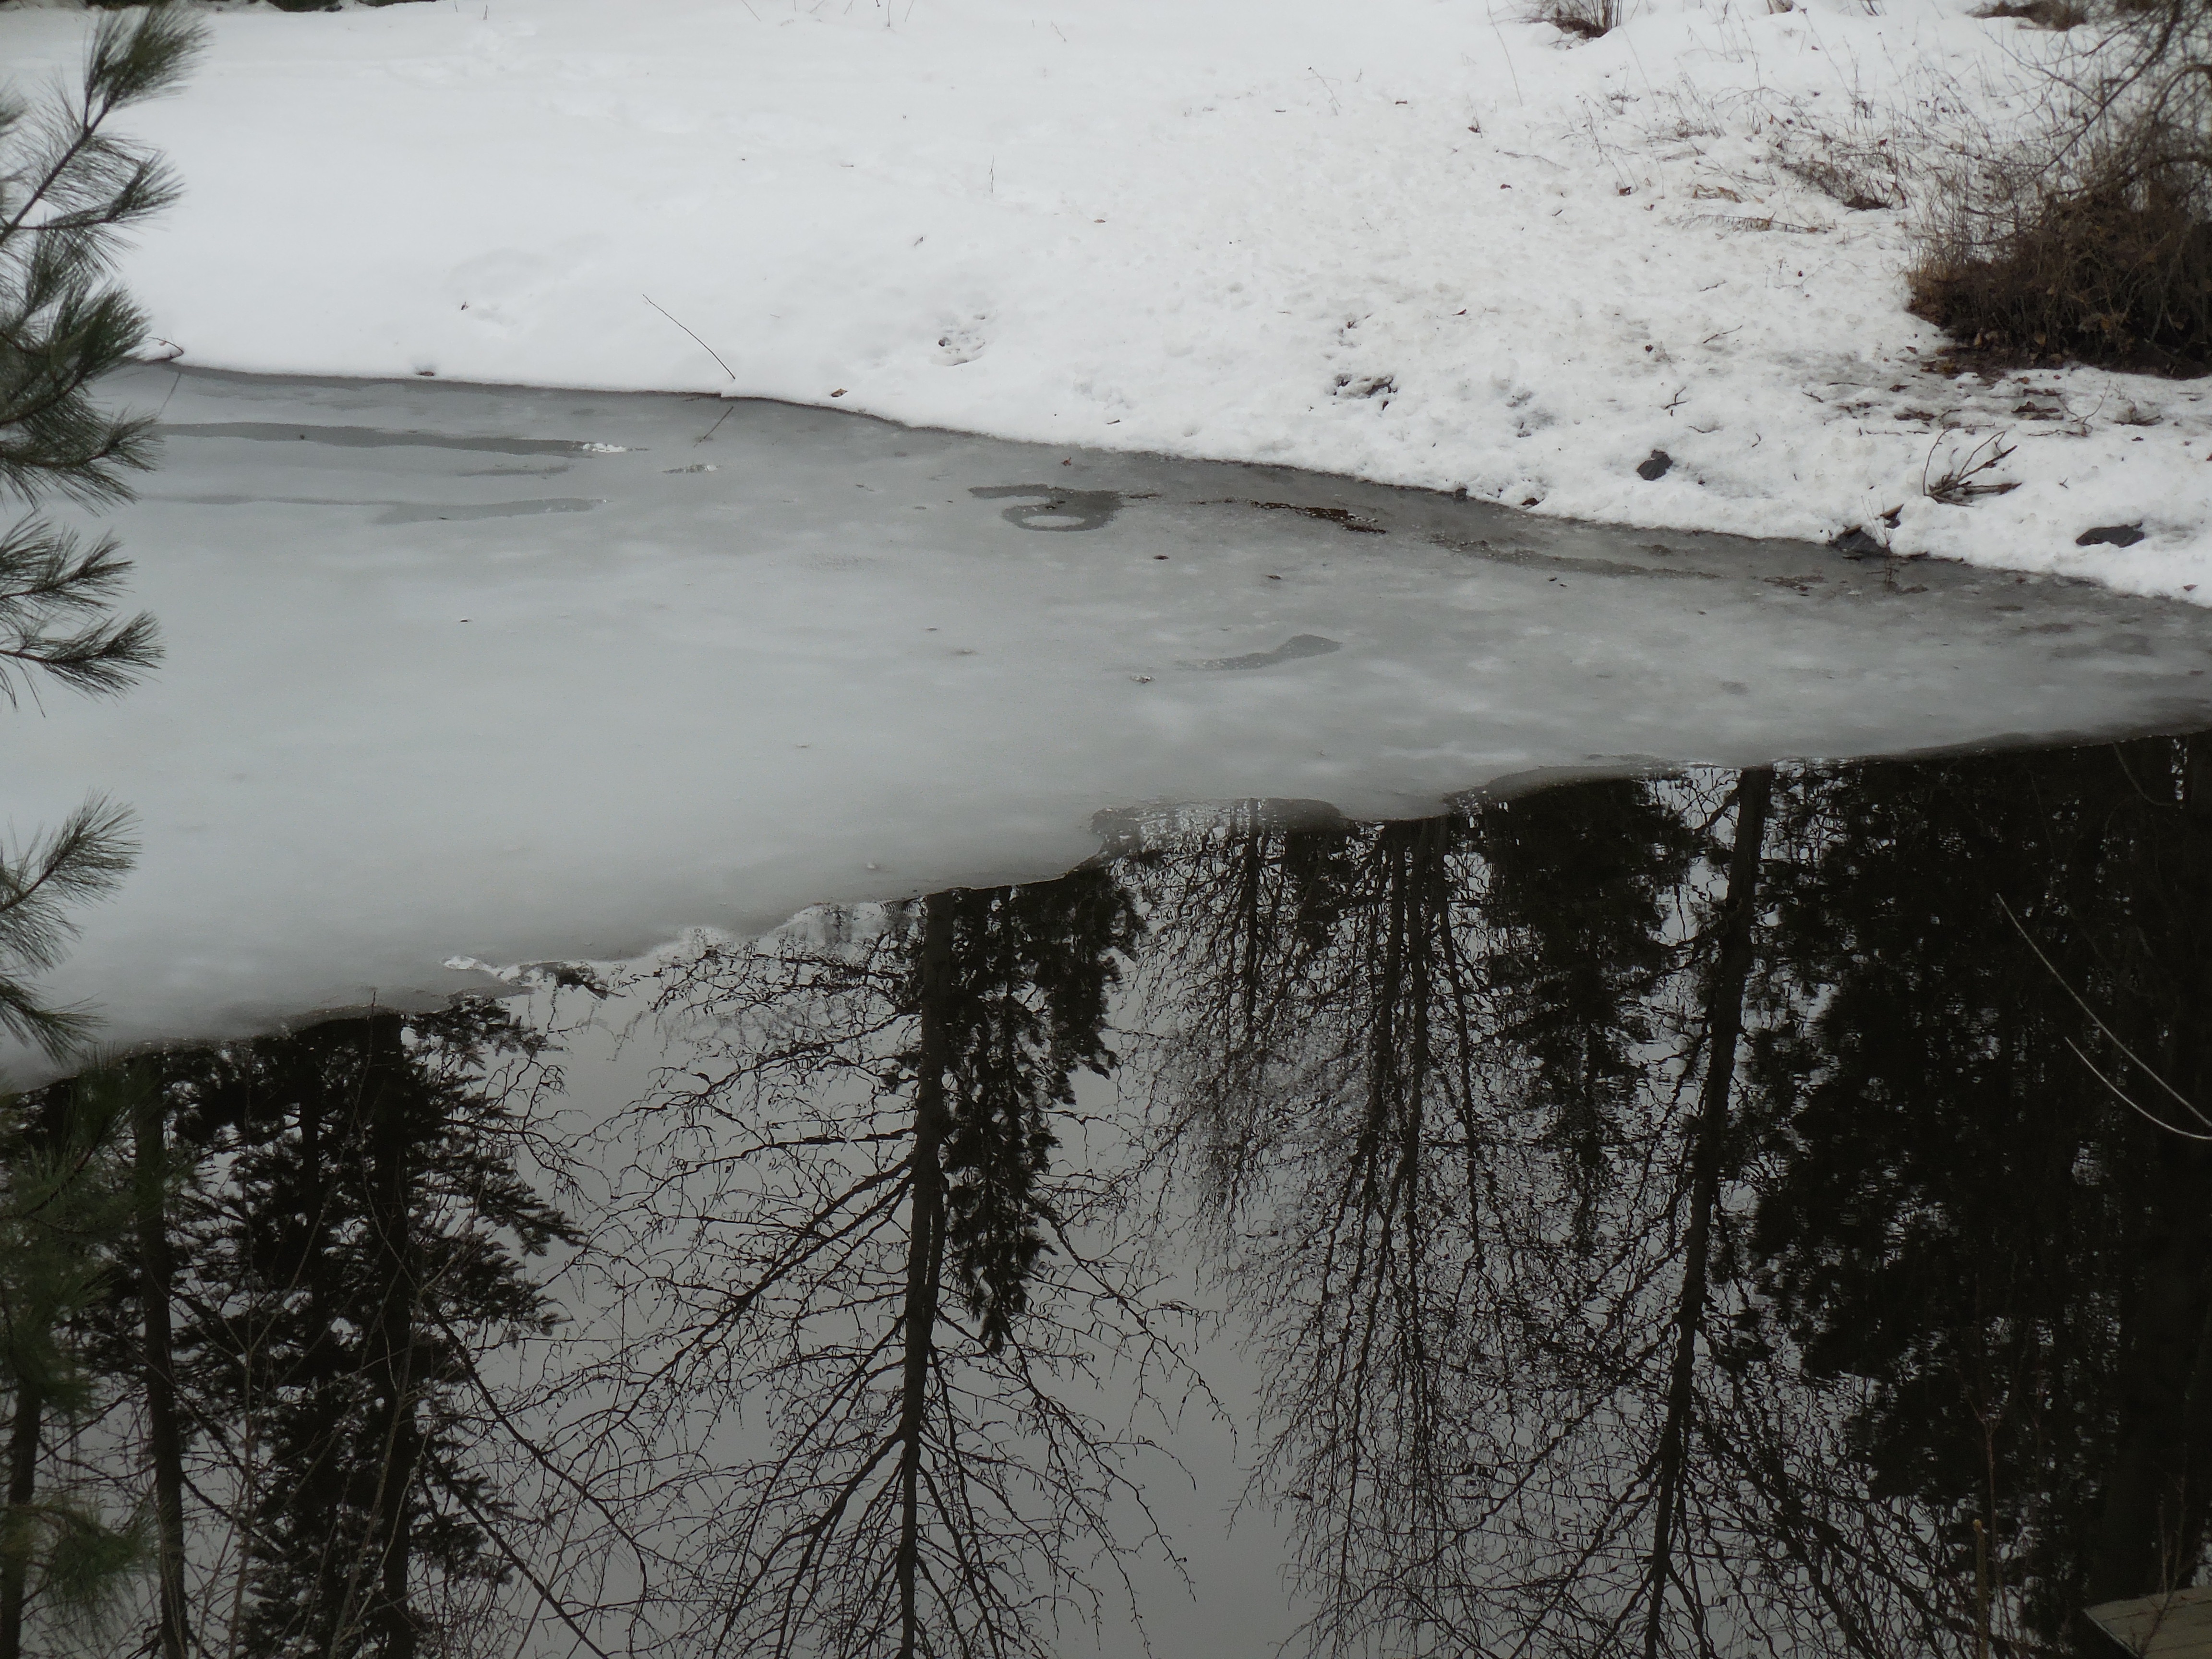
tree, branch, snow, winter, white, ice, weather, season, blizzard, freezing, atmospheric phenomenon, winter storm, rain and snow mixed